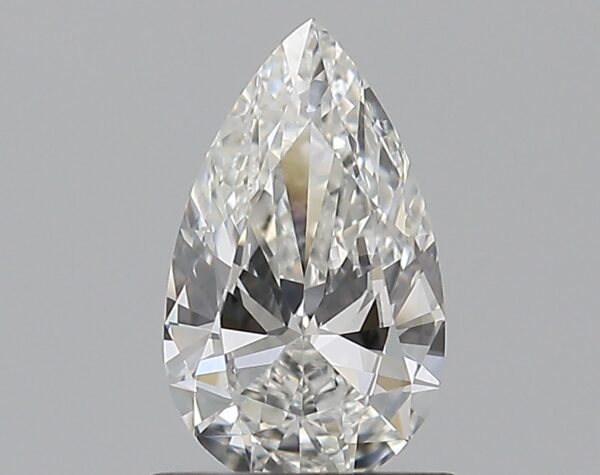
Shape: pear
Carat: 0.7
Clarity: VVS1
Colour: F
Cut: EX
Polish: EX
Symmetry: VG
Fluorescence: N
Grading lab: GIA
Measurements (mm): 8.37 x 4.98 x 2.81